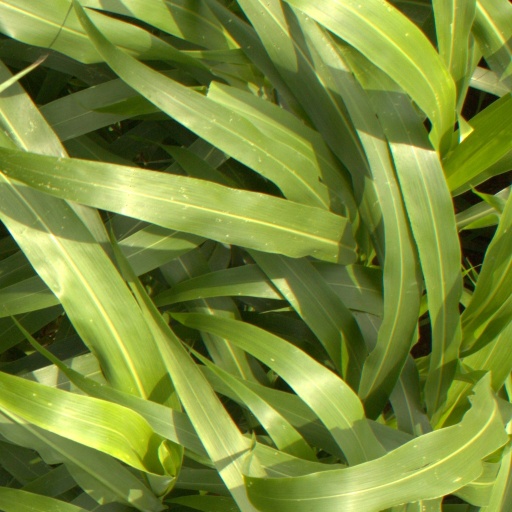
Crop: sorghum